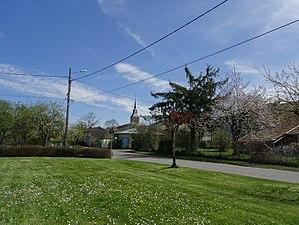
Vue générale sur la commune
Heippes est une commune française située dans le département de la Meuse, en région Grand Est.